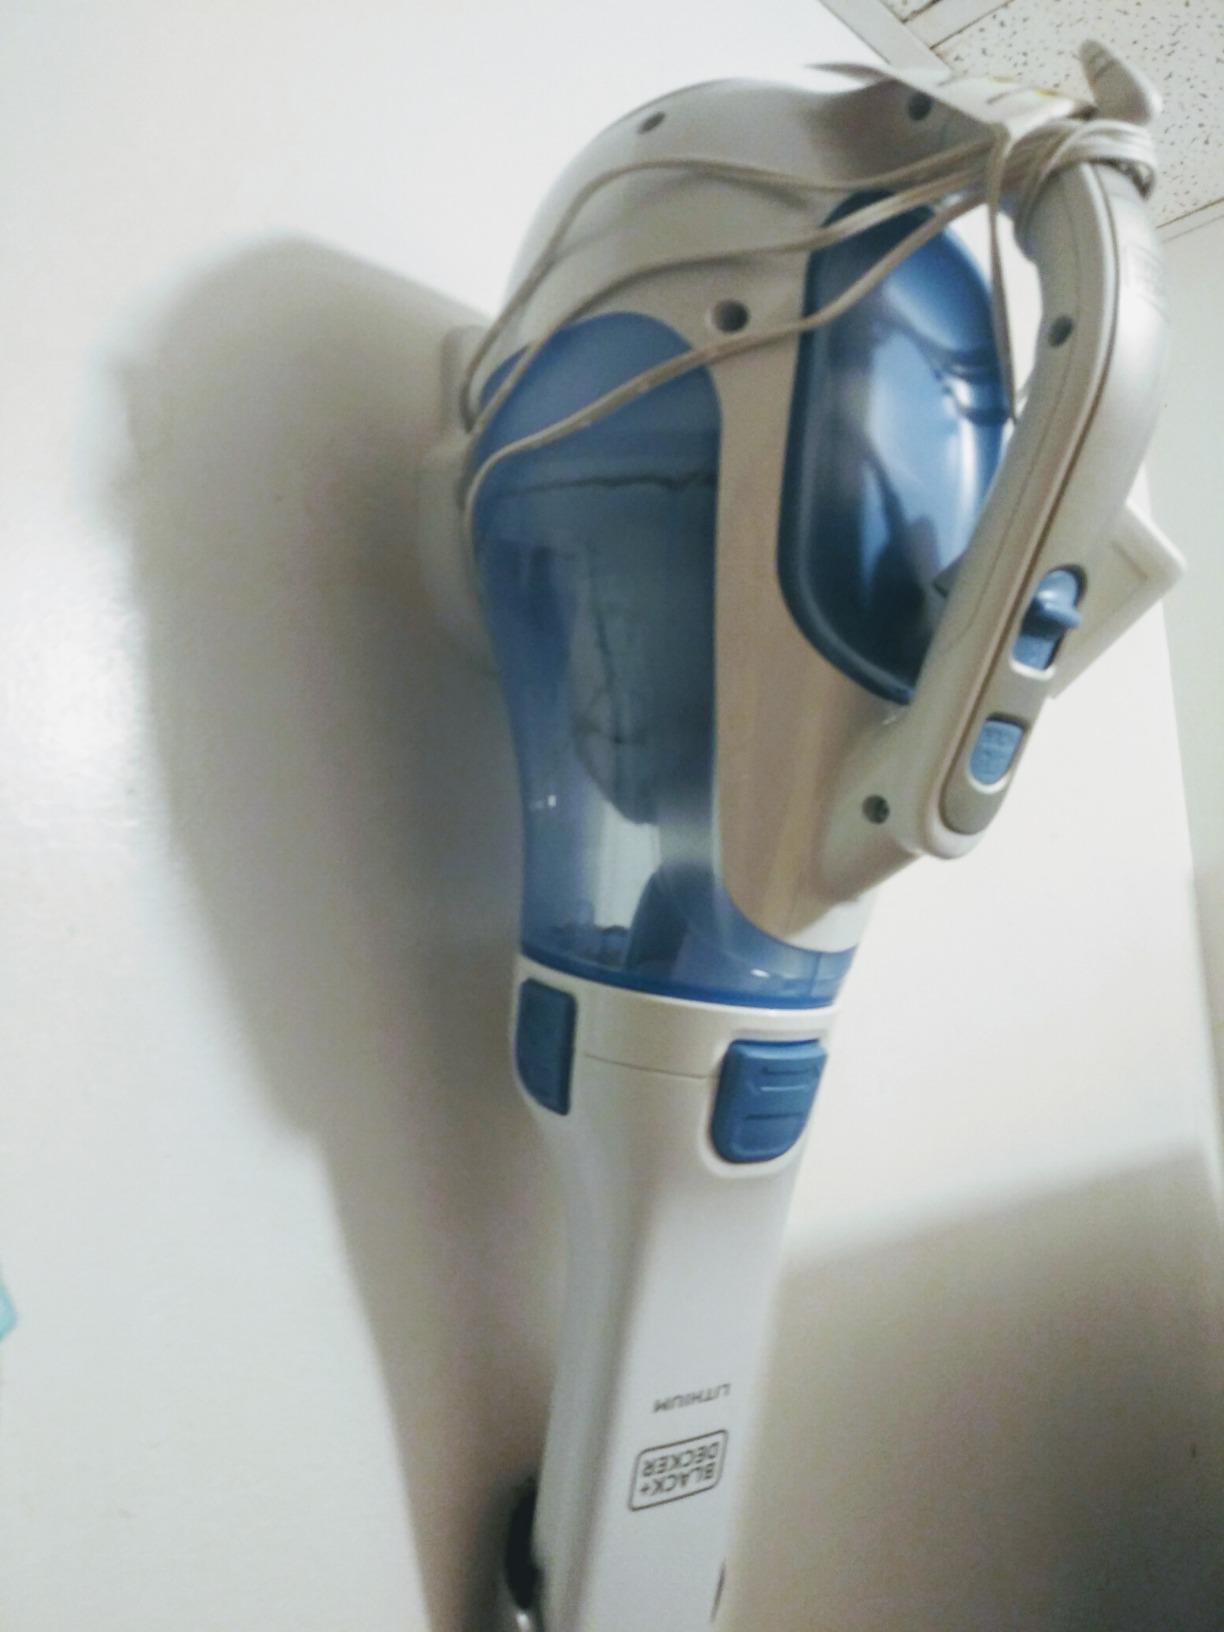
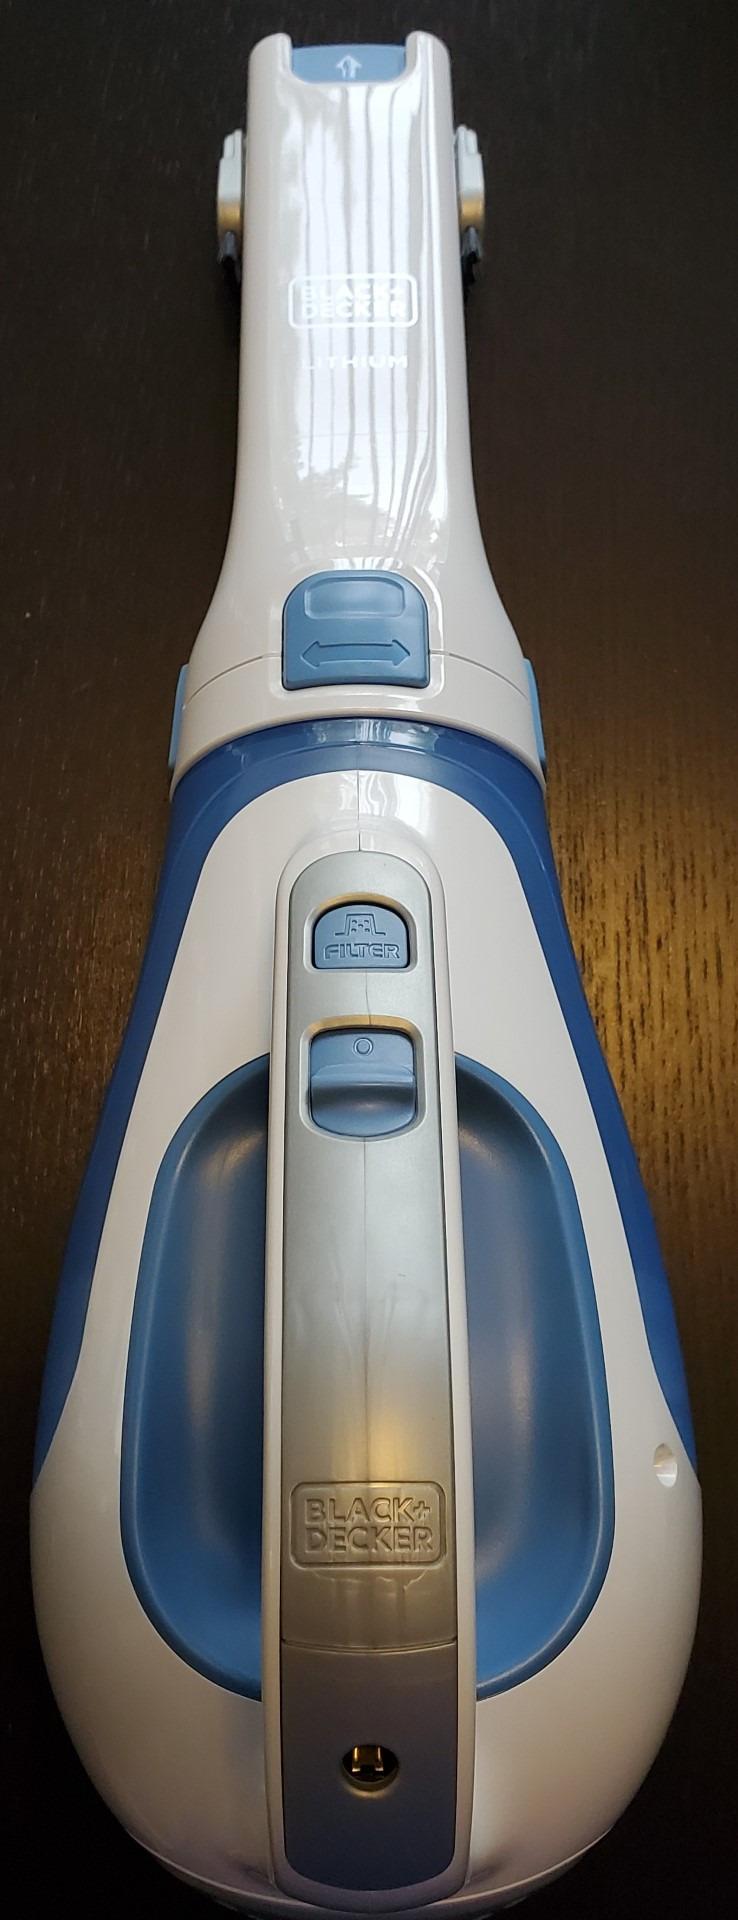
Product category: items_vacuum
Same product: yes